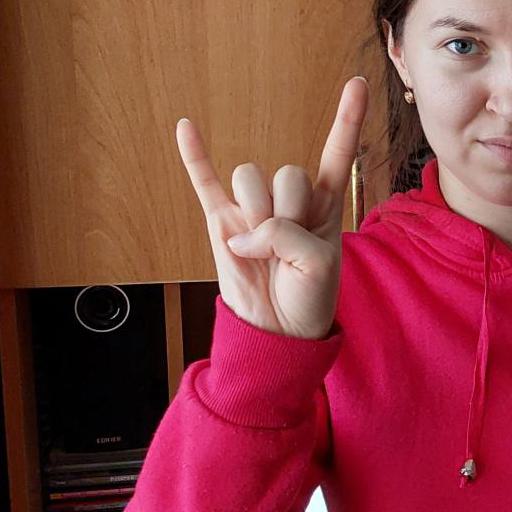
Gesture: rock